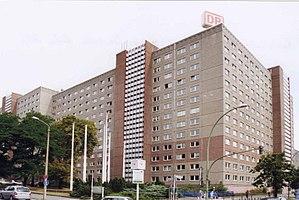
La Hauptverwaltung Aufklärung ou « administration centrale de la reconnaissance » était le service de renseignement extérieur de la RDA et appartenait au Ministère de la sécurité d’État. Après la dissolution de la Stasi en 1990 et les révélations concernant ses méthodes de travail, la HVA devient l’objet de recherches intensives et suscite un grand intérêt public. La fin de la HVA, et avec elle la divulgation des structures, des méthodes et des membres du service de renseignement représentent un événement exceptionnel de l’histoire allemande.